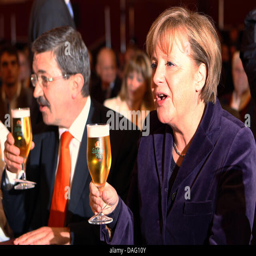
politician toasts with a glass of beer at the beginning of an event